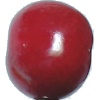
Label: Cherry 2